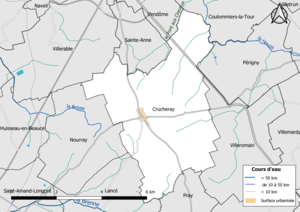
Carte du réseau hydrographique de la commune de fr:Crucheray (Loir-et-Cher, France).
Crucheray est une commune française située dans le département de Loir-et-Cher, en région Centre-Val de Loire.